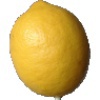
Label: Lemon 1